Geographical midpoint of Europe

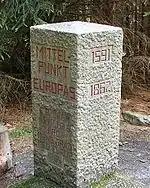
Marker near Tillenberg

Austrian geographers also marked the 939-metre-high Tillenberg (Dyleň) near the Bohemian city of Eger/Cheb with a copper plate as the centre of Europe. As the border to Germany/Bavaria runs 100 m west of the mountaintop, the German village of Bad Neualbenreuth uses this for promotional purposes. Bayerischer Rundfunk journalists asked the Institut für Geographie of the University of Munich to verify the claims. The institute concluded that the centre lies further to the south, in Hildweinsreuth near Flossenbürg.